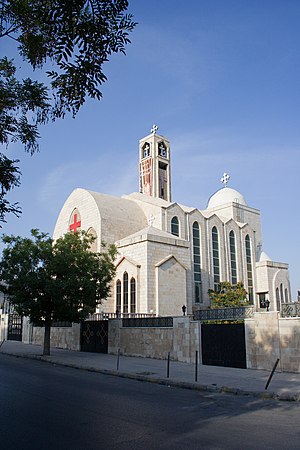
Den koptiske ortodokse kirke
En koptisk kirke i Amman, Jordan.
Den koptiske ortodokse kirke i Alexandria er en orientalsk ortodoks kristen kirke med base i Egypten, Afrika og Mellemøsten. Lederen af kirken er patriarken af Alexandria, der også bærer titlen koptiske pave.